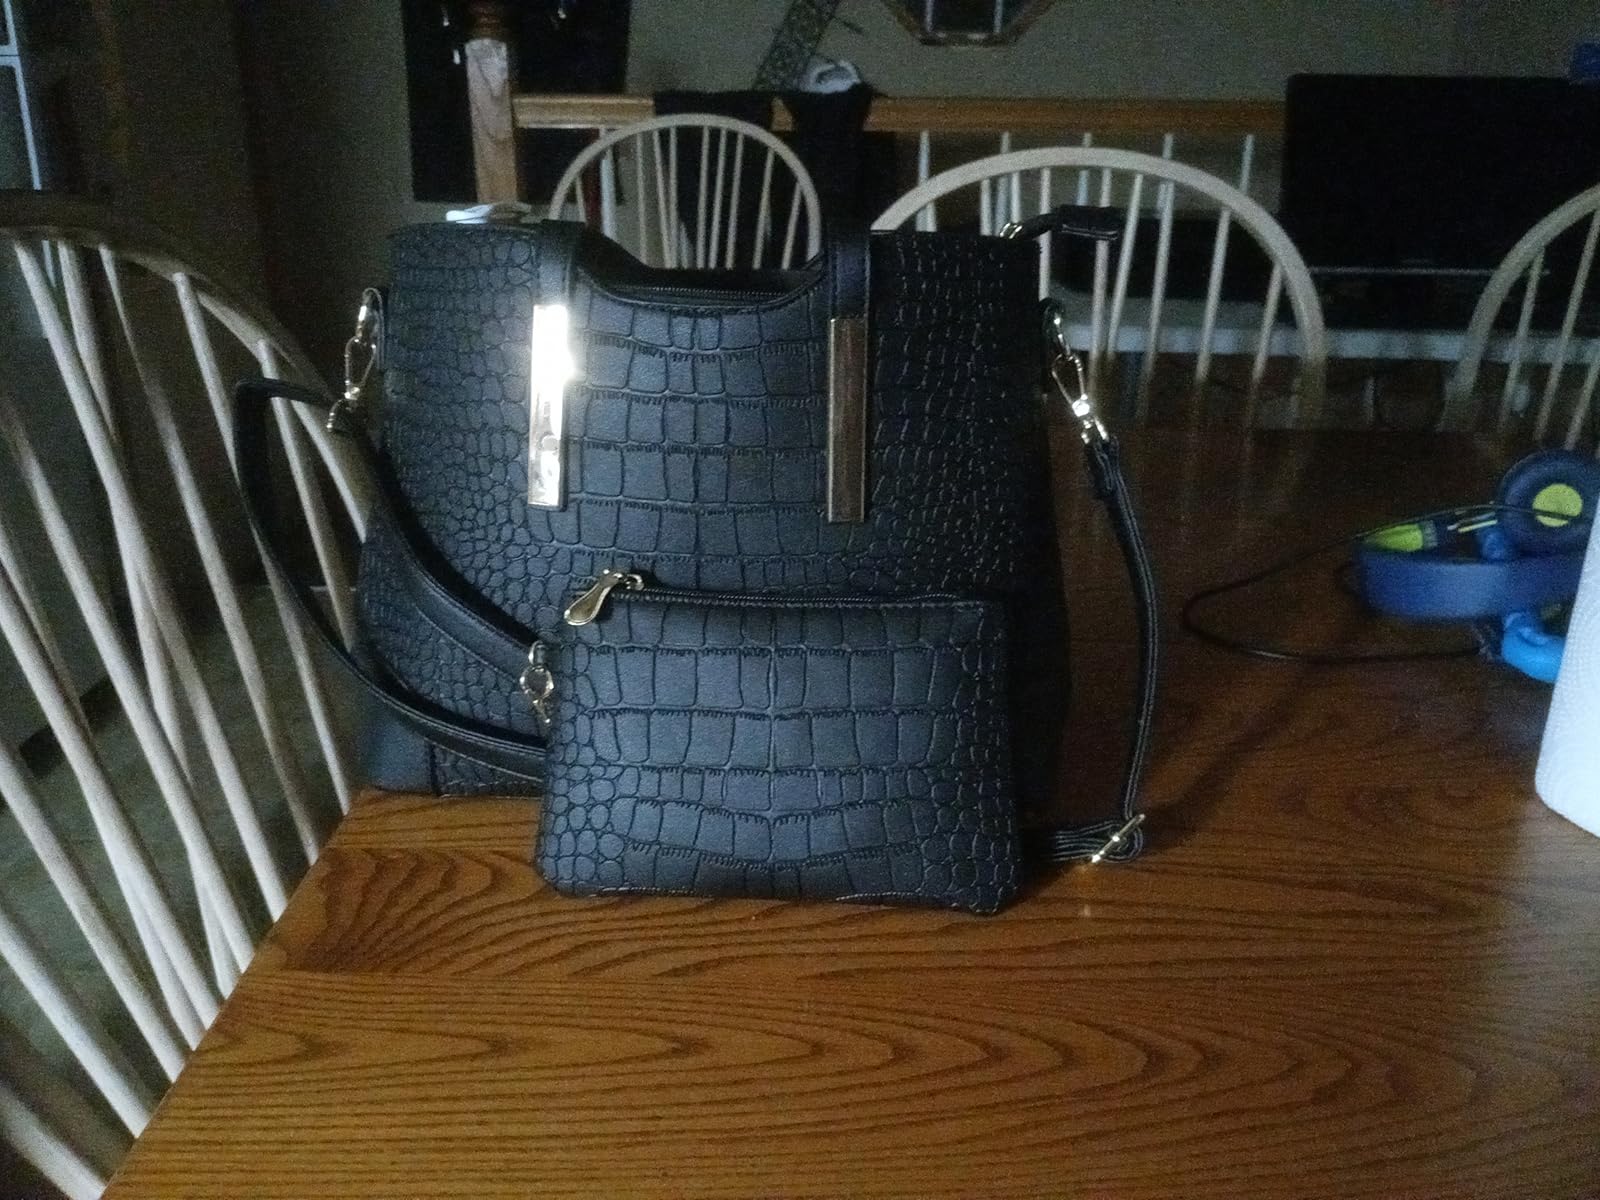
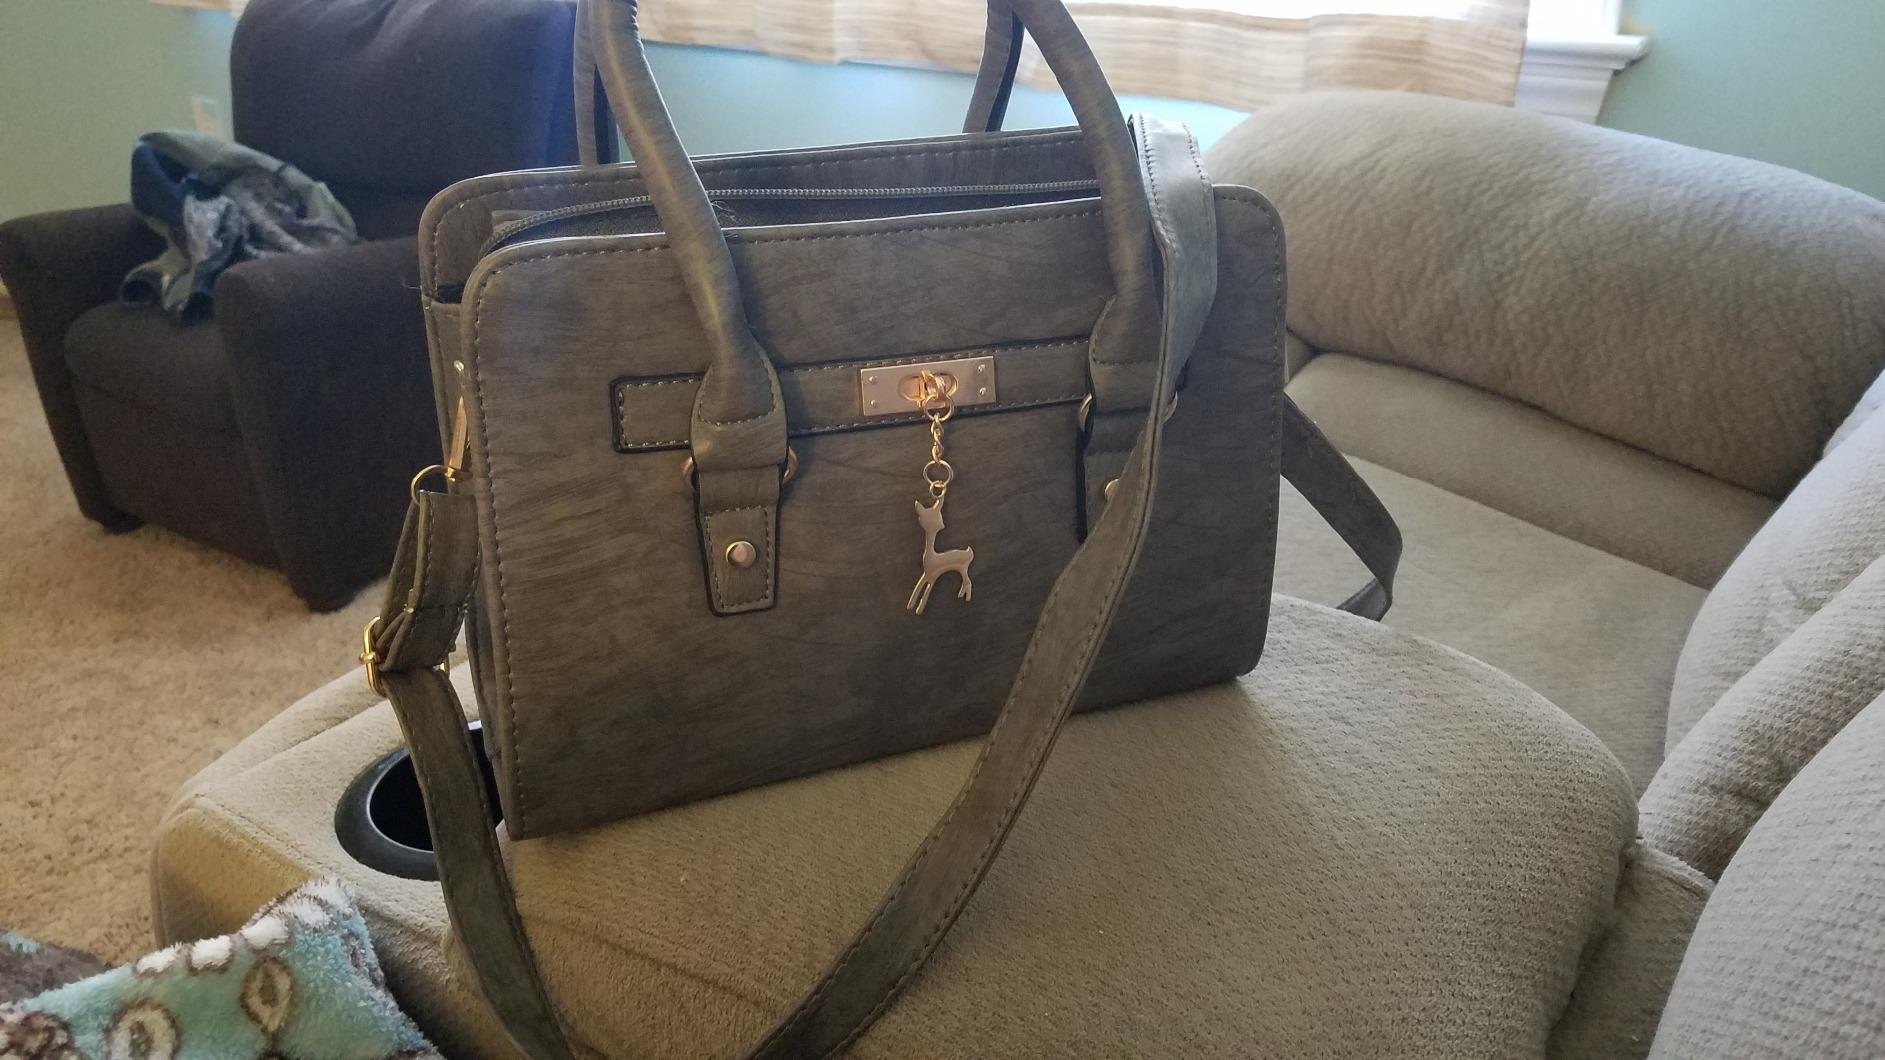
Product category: accessories_handbag
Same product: no